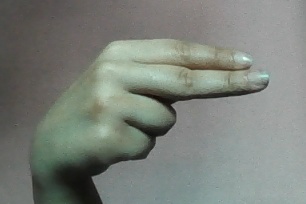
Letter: ain